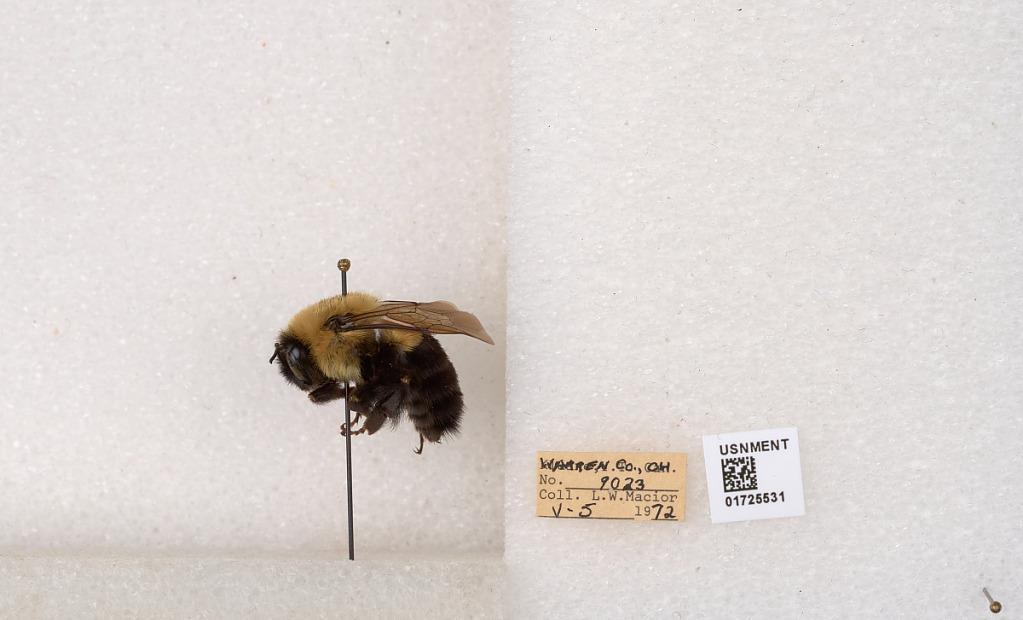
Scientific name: Bombus impatiens Cresson
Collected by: L. Macior
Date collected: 1972-5-5
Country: United States
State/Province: Ohio
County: Warren
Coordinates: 39.4276, -84.1668